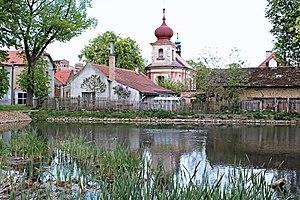
Třtice est une commune du district de Rakovník, dans la région de Bohême-Centrale, en Tchéquie. Sa population s'élevait à 491 habitants en 2020.